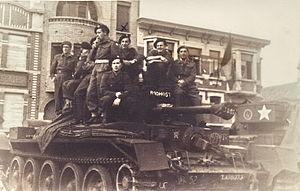
Le siège de Dunkerque commence en septembre 1944, au cours de la Seconde Guerre mondiale, lorsque des unités de la 2ᵉ division d'infanterie canadienne encerclent la place forte de Dunkerque et son port, pour durer près de huit mois.